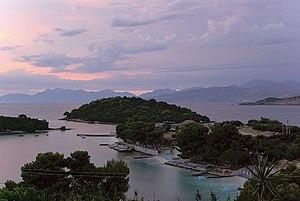
L'Albanie, en forme longue la république d'Albanie est une république située en Europe du Sud, dans l’Ouest de la péninsule des Balkans. Elle possède une façade maritime à l'ouest, bordée par la mer Adriatique et la mer Ionienne. L'Albanie partage également des frontières communes avec le Monténégro au nord-nord-ouest, le Kosovo au nord-nord-est, la Macédoine du Nord à l'est-nord-est et la Grèce au sud-est.